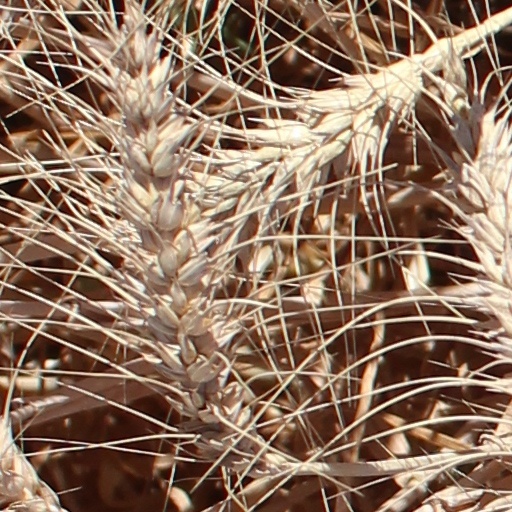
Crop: wheat